Satanik (film)

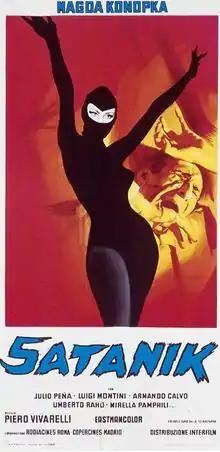

Satanik is a 1968 film directed by Piero Vivarelli. It is based on the Italian comic series "Satanik" and was released to a moderate financial success in Italy.